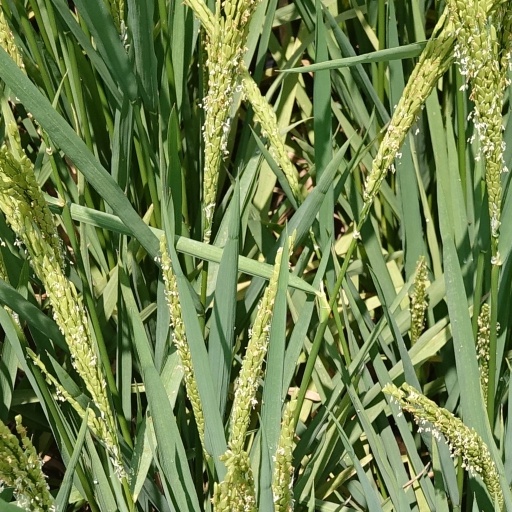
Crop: rice